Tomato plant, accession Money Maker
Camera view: bottom (45 deg); turntable rotation: 30 degrees
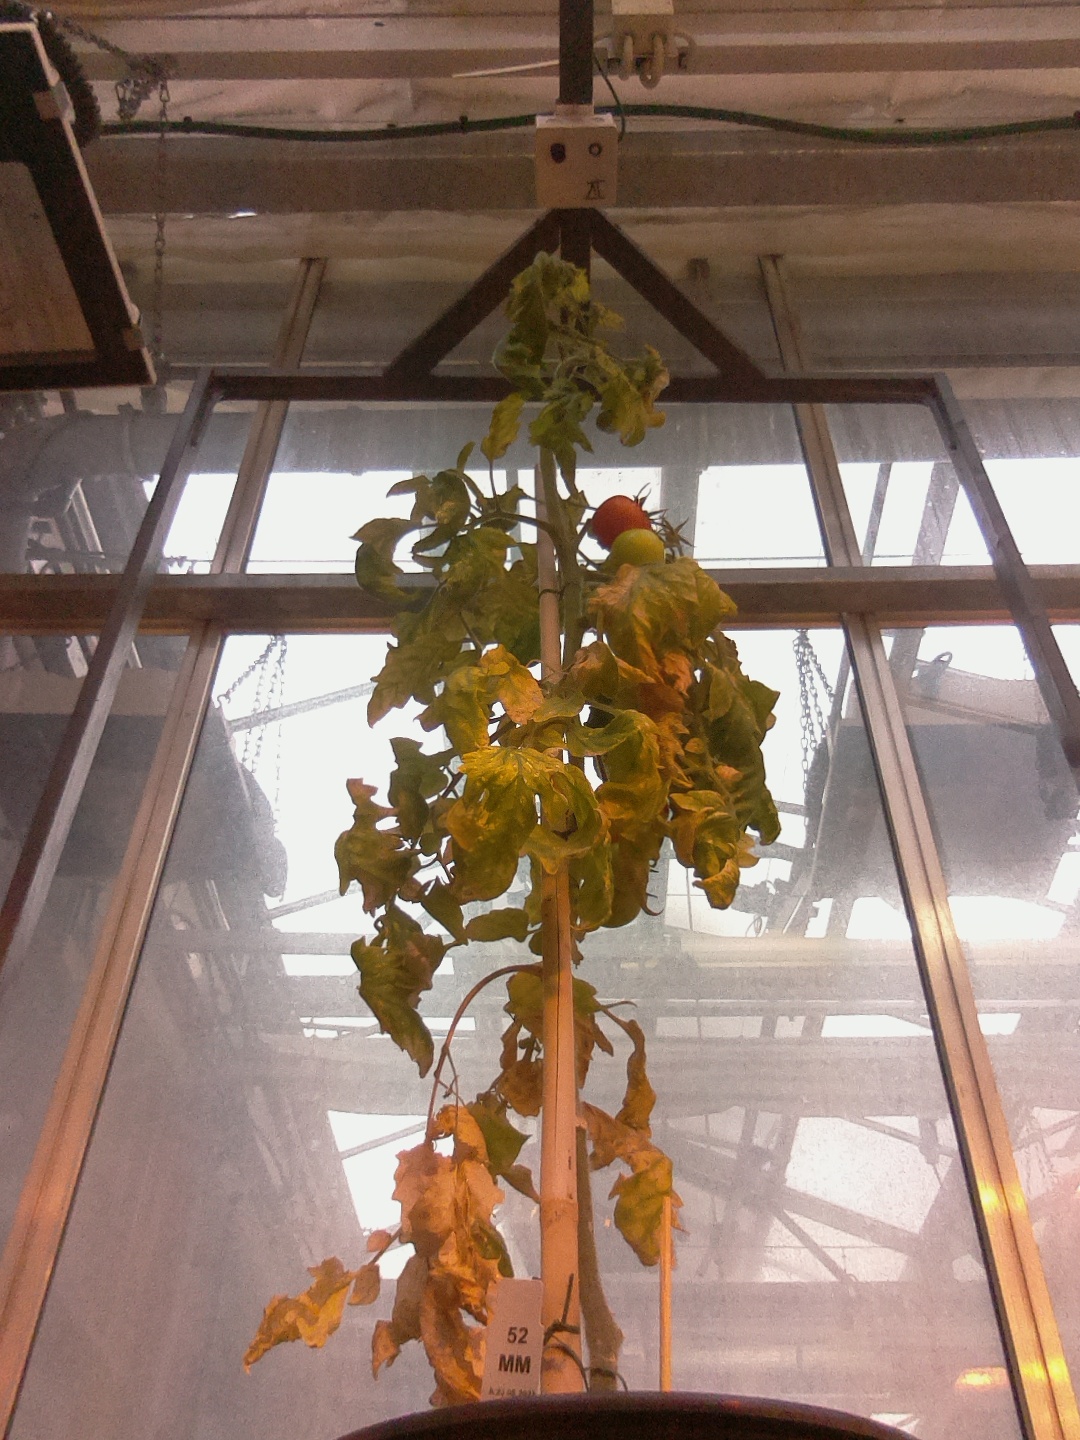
BBCH growth stage 84: 40%-50% of fruits show typical fully ripe color